Robinsons Manila

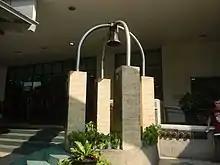
The historic Jesuit Bell which is on display at the Padre Faura entrance of the mall.

The two-level Padre Faura Wing faces Padre Faura Street and is connected to Robinsons Place Residences. The arrangement of its entry point, as well as the tower, makes the mall the focal point when traversing Maria Y. Orosa Avenue southwards. It is near the Philippine General Hospital, the Office of the University Registrar of UP Manila, as well as the Department of Justice, Court of Appeals, and the Supreme Court of the Philippines. The Jesuit Bell which was once located on the site of the former Manila Observatory is on permanent display at the entrance.